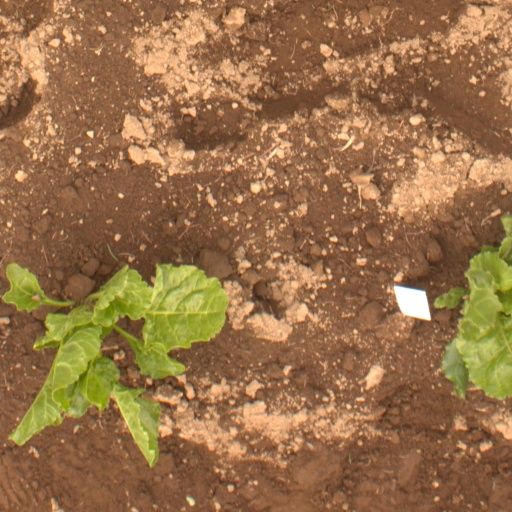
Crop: sugar beet